Baka, Jerusalem

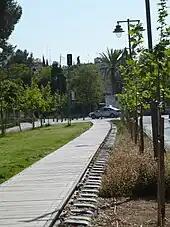
A section of Park HaMesila, Baka

The Train Track Park ("Park HaMesila"), the longest bike path in Jerusalem and one of the major recreation areas in the city, runs along Derech HaRekevet on the western edge of Baka.